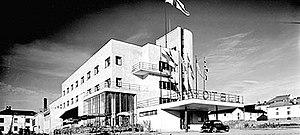
L'architecture de la Finlande a une histoire de plus de 800 ans et, alors que jusqu'à l'époque moderne, l'architecture était fortement influencée par les courants des deux nations voisines de la Finlande, à savoir la Suède et la Russie, dès le début du XIXᵉ siècle, les influences sont venues directement de l'extérieur. Dans un premier temps, lorsque des architectes étrangers itinérants ont commencé à exercer dans le pays, puis lorsque la profession d'architecte finlandais s'y est établie. L'architecture finlandaise a également contribué de manière significative à plusieurs styles internationaux, tels que le Jugendstil, ou Art nouveau, le classicisme nordique et le fonctionnalisme. Plus particulièrement, les travaux de l'architecte moderniste Eliel Saarinen, l'architecte le plus connu du pays, ont eu une influence considérable à l'échelle mondiale. Mais l'architecte moderniste Alvar Aalto, considéré comme l'une des figures majeures de l'histoire mondiale de l'architecture moderne, est encore plus renommé qu'Eliel Saarinen. Dans un article de 1922, intitulé Motifs des âges passés, Aalto discute des influences nationales et internationales en Finlande :
Pauli Ernesti Blomstedt est un architecte finlandais dont le style passera du classicisme au fonctionnalisme.